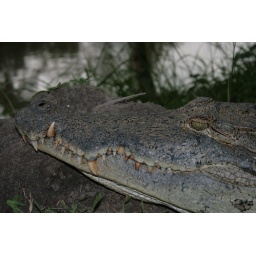
At the crocodile pool in Hans cottage bottle in cape coast i found a new friend